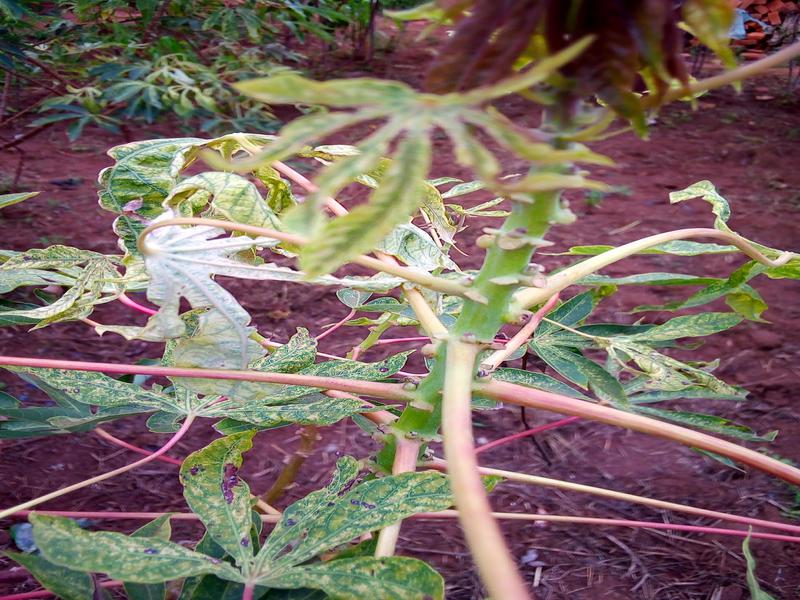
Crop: cassava
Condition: green_mottle